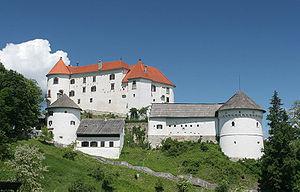
Velenje est une des onze communes urbaines de Slovénie. Grâce à son exploitation de lignite, la ville a pu se développer, surtout après la Seconde Guerre mondiale. Velenje accueille le quartier général de la société Gorenje, un important fabricant slovène d'appareils électroménagers et la ville était l'ancien lieu de résidence de l'athlète Jolanda Čeplak.